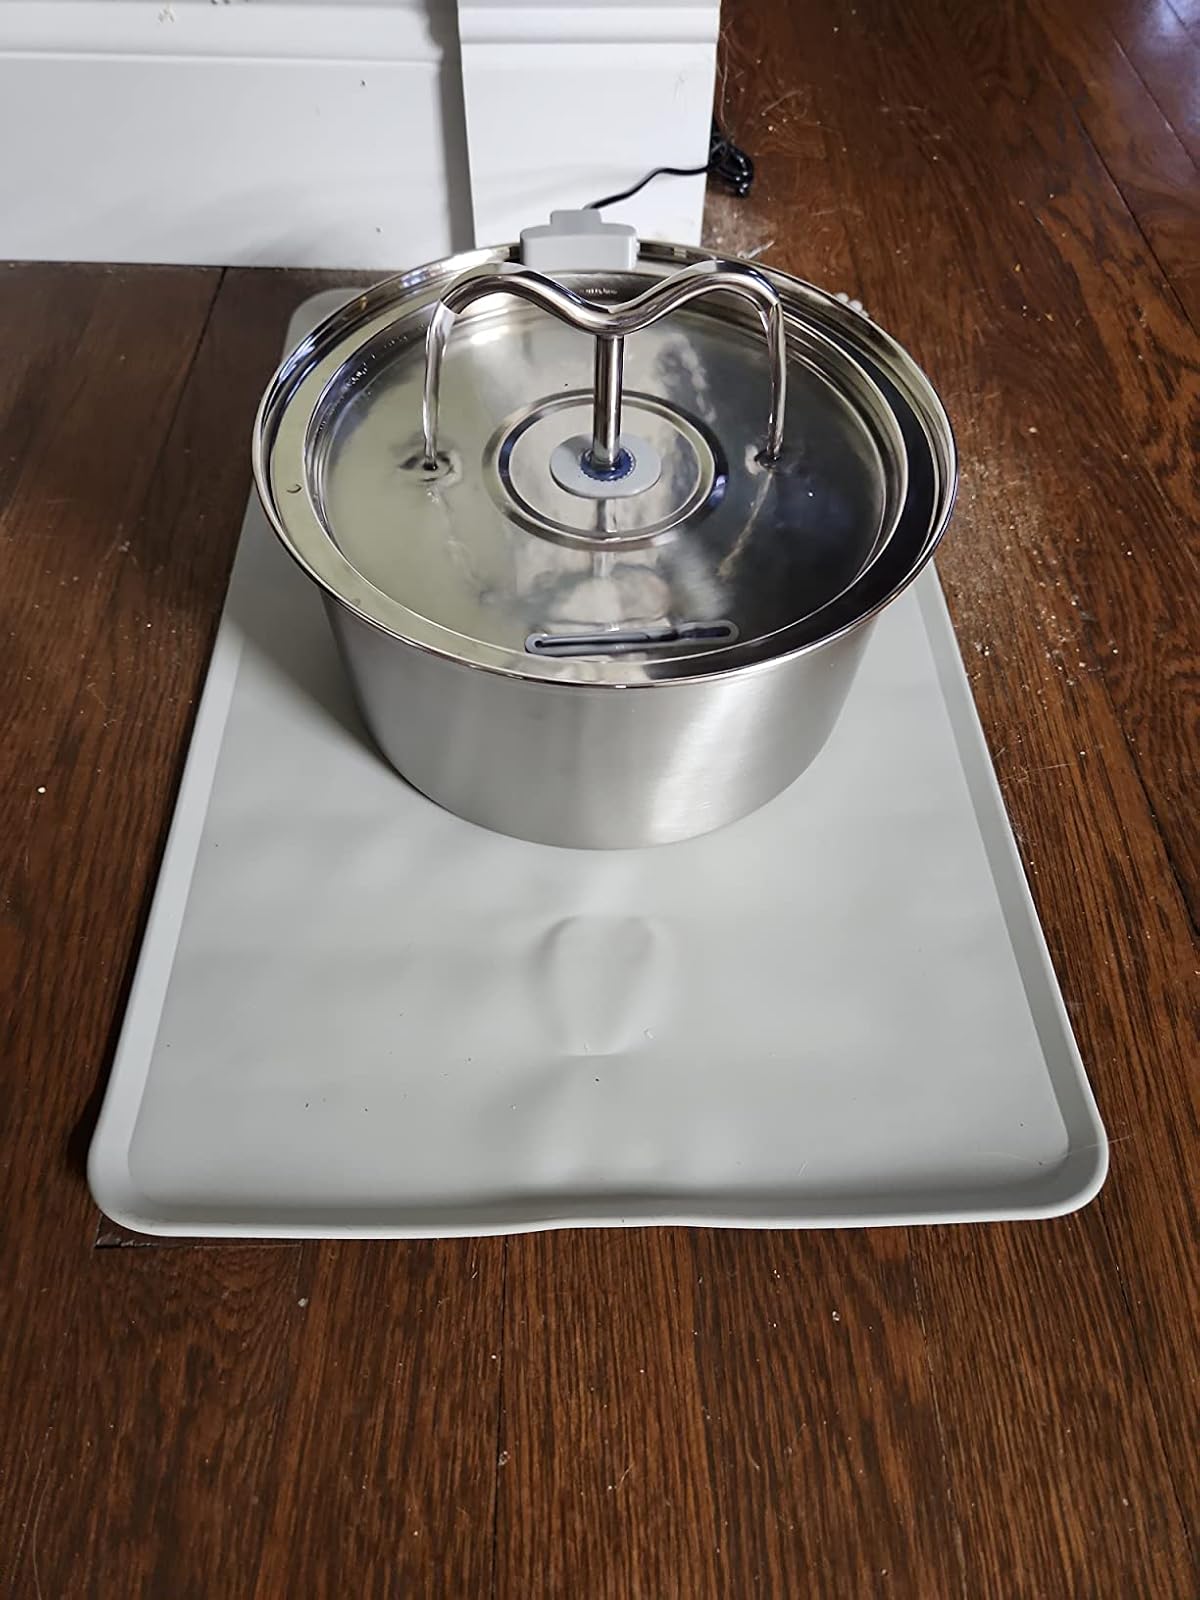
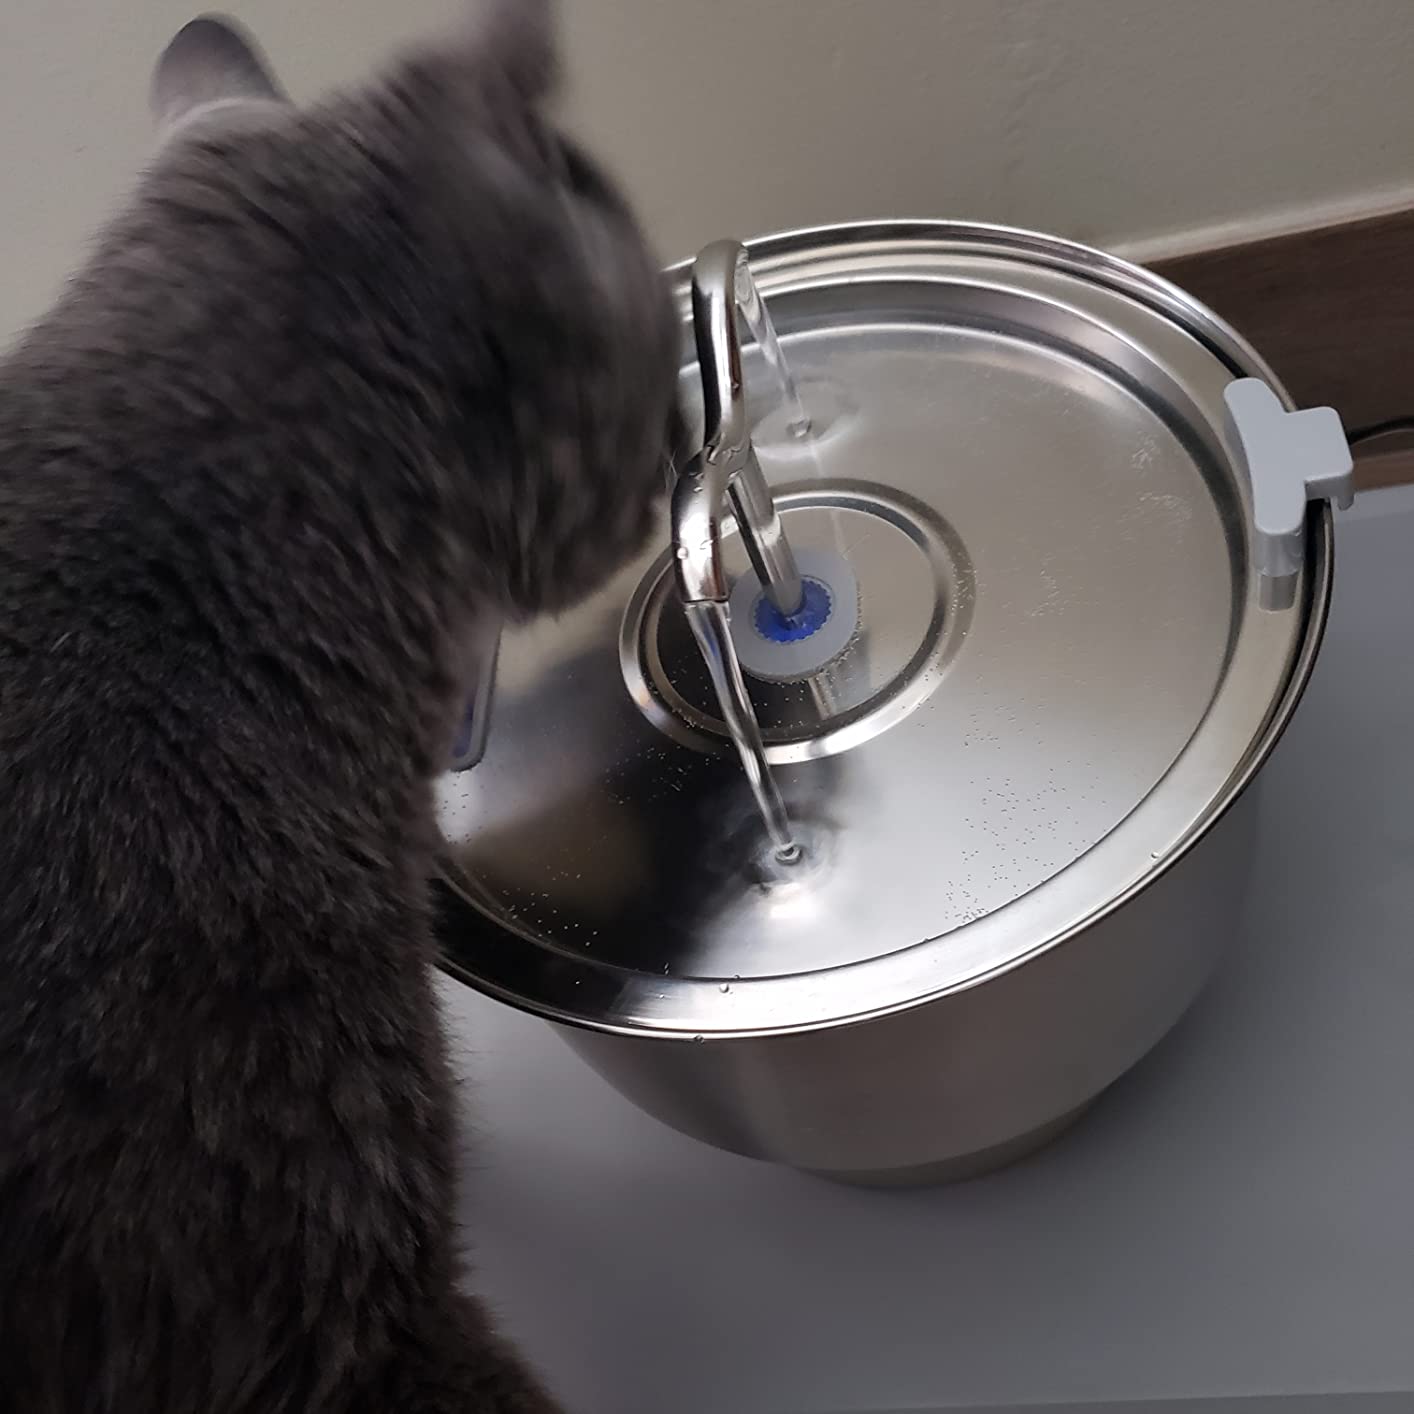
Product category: items_bowl
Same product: yes